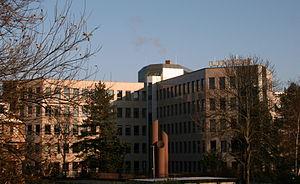
Uhde GmbH est une société d'ingénierie allemande spécialisée en chimie industrielle. Elle a été fondée par Friedrich Uhde en 1921 et, à la suite de sa fusion avec une division de Krupp en 1997, elle s'appelle désormais Kruppe Uhde.